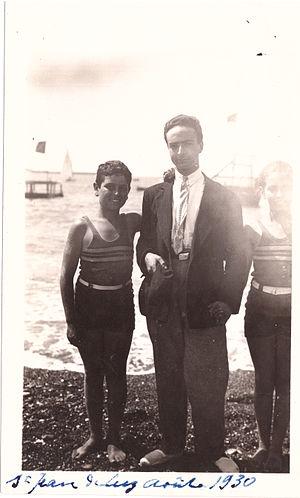
Roland Lévy (au centre), père présumé de François Truffaut, entouré de ses cousins Philippe et Irène sur la plage de Saint-Jean-de-Luz en août 1930.
François Truffaut, né le 6 février 1932 à Paris et mort le 21 octobre 1984 à Neuilly-sur-Seine, est un cinéaste français, figure majeure de la Nouvelle Vague et auteur entre 1958 et 1979 d'au moins une douzaine de comédies dramatiques largement autobiographiques regardées à travers le monde comme des œuvres ayant, dans les suites d'Abel Gance, Jean Renoir, Jean Cocteau, Roberto Rossellini, révolutionné la narration cinématographique.